St. Joseph Valley Parkway

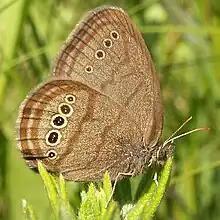
Mitchell's satyr

East of Benton Harbor, Michigan, the St. Joseph Valley Parkway extension was under study due to environmental, economical and historical site issues. One of the environmental concerns relates to the habitat of an endangered species, the Mitchell's satyr butterfly that has its habitat in the area of the freeway extension. The habitat is home to the second-largest population of the rare butterfly. This freeway connection was originally approved in 1981 as part of a final environmental impact study that included the freeway built from Niles northward to Napier Avenue. Since that approval, the butterfly was discovered in the Blue Creek Fen in the late 1980s, and it was listed an endangered species in 1992. The listing stalled construction of the freeway north of Berrien Springs. The US Fish and Wildlife Service (USFWS) issued an opinion two years later that the freeway project would jeopardize the species. MDOT was given permission to modify the previously approved freeway to cross the Blue Creek on longer bridges; the USFWS also required that any construction be done from elevated platforms, among other restrictions. In the interim, MDOT proceeded with construction of the southern portion of the last freeway segment, completing the freeway northward from Berrien Springs to the Napier Avenue interchange in August 2003.